Sridhar Tayur

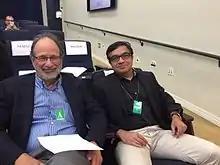
Tayur with Alvin E. Roth at the White House Summit on Organ Donation (June 2016)

Healthcare Analytics, Operations, and Policy. At Allegheny General Hospital, Tayur has conducted clinical trials that have established the clinical benefits of genotype guided therapeutic dosing of warfarin therapy. Tayur's work with Dr. Bennet Omalu, whose discovery of chronic traumatic encephalopathy (CTE) was featured in the movie "Concussion", applies OM methods to improve Medical Examiner Offices. In the area of long-term care, Tayur has examined ways to improve the consistency of staffing and proposed an "on-call pool" approach.